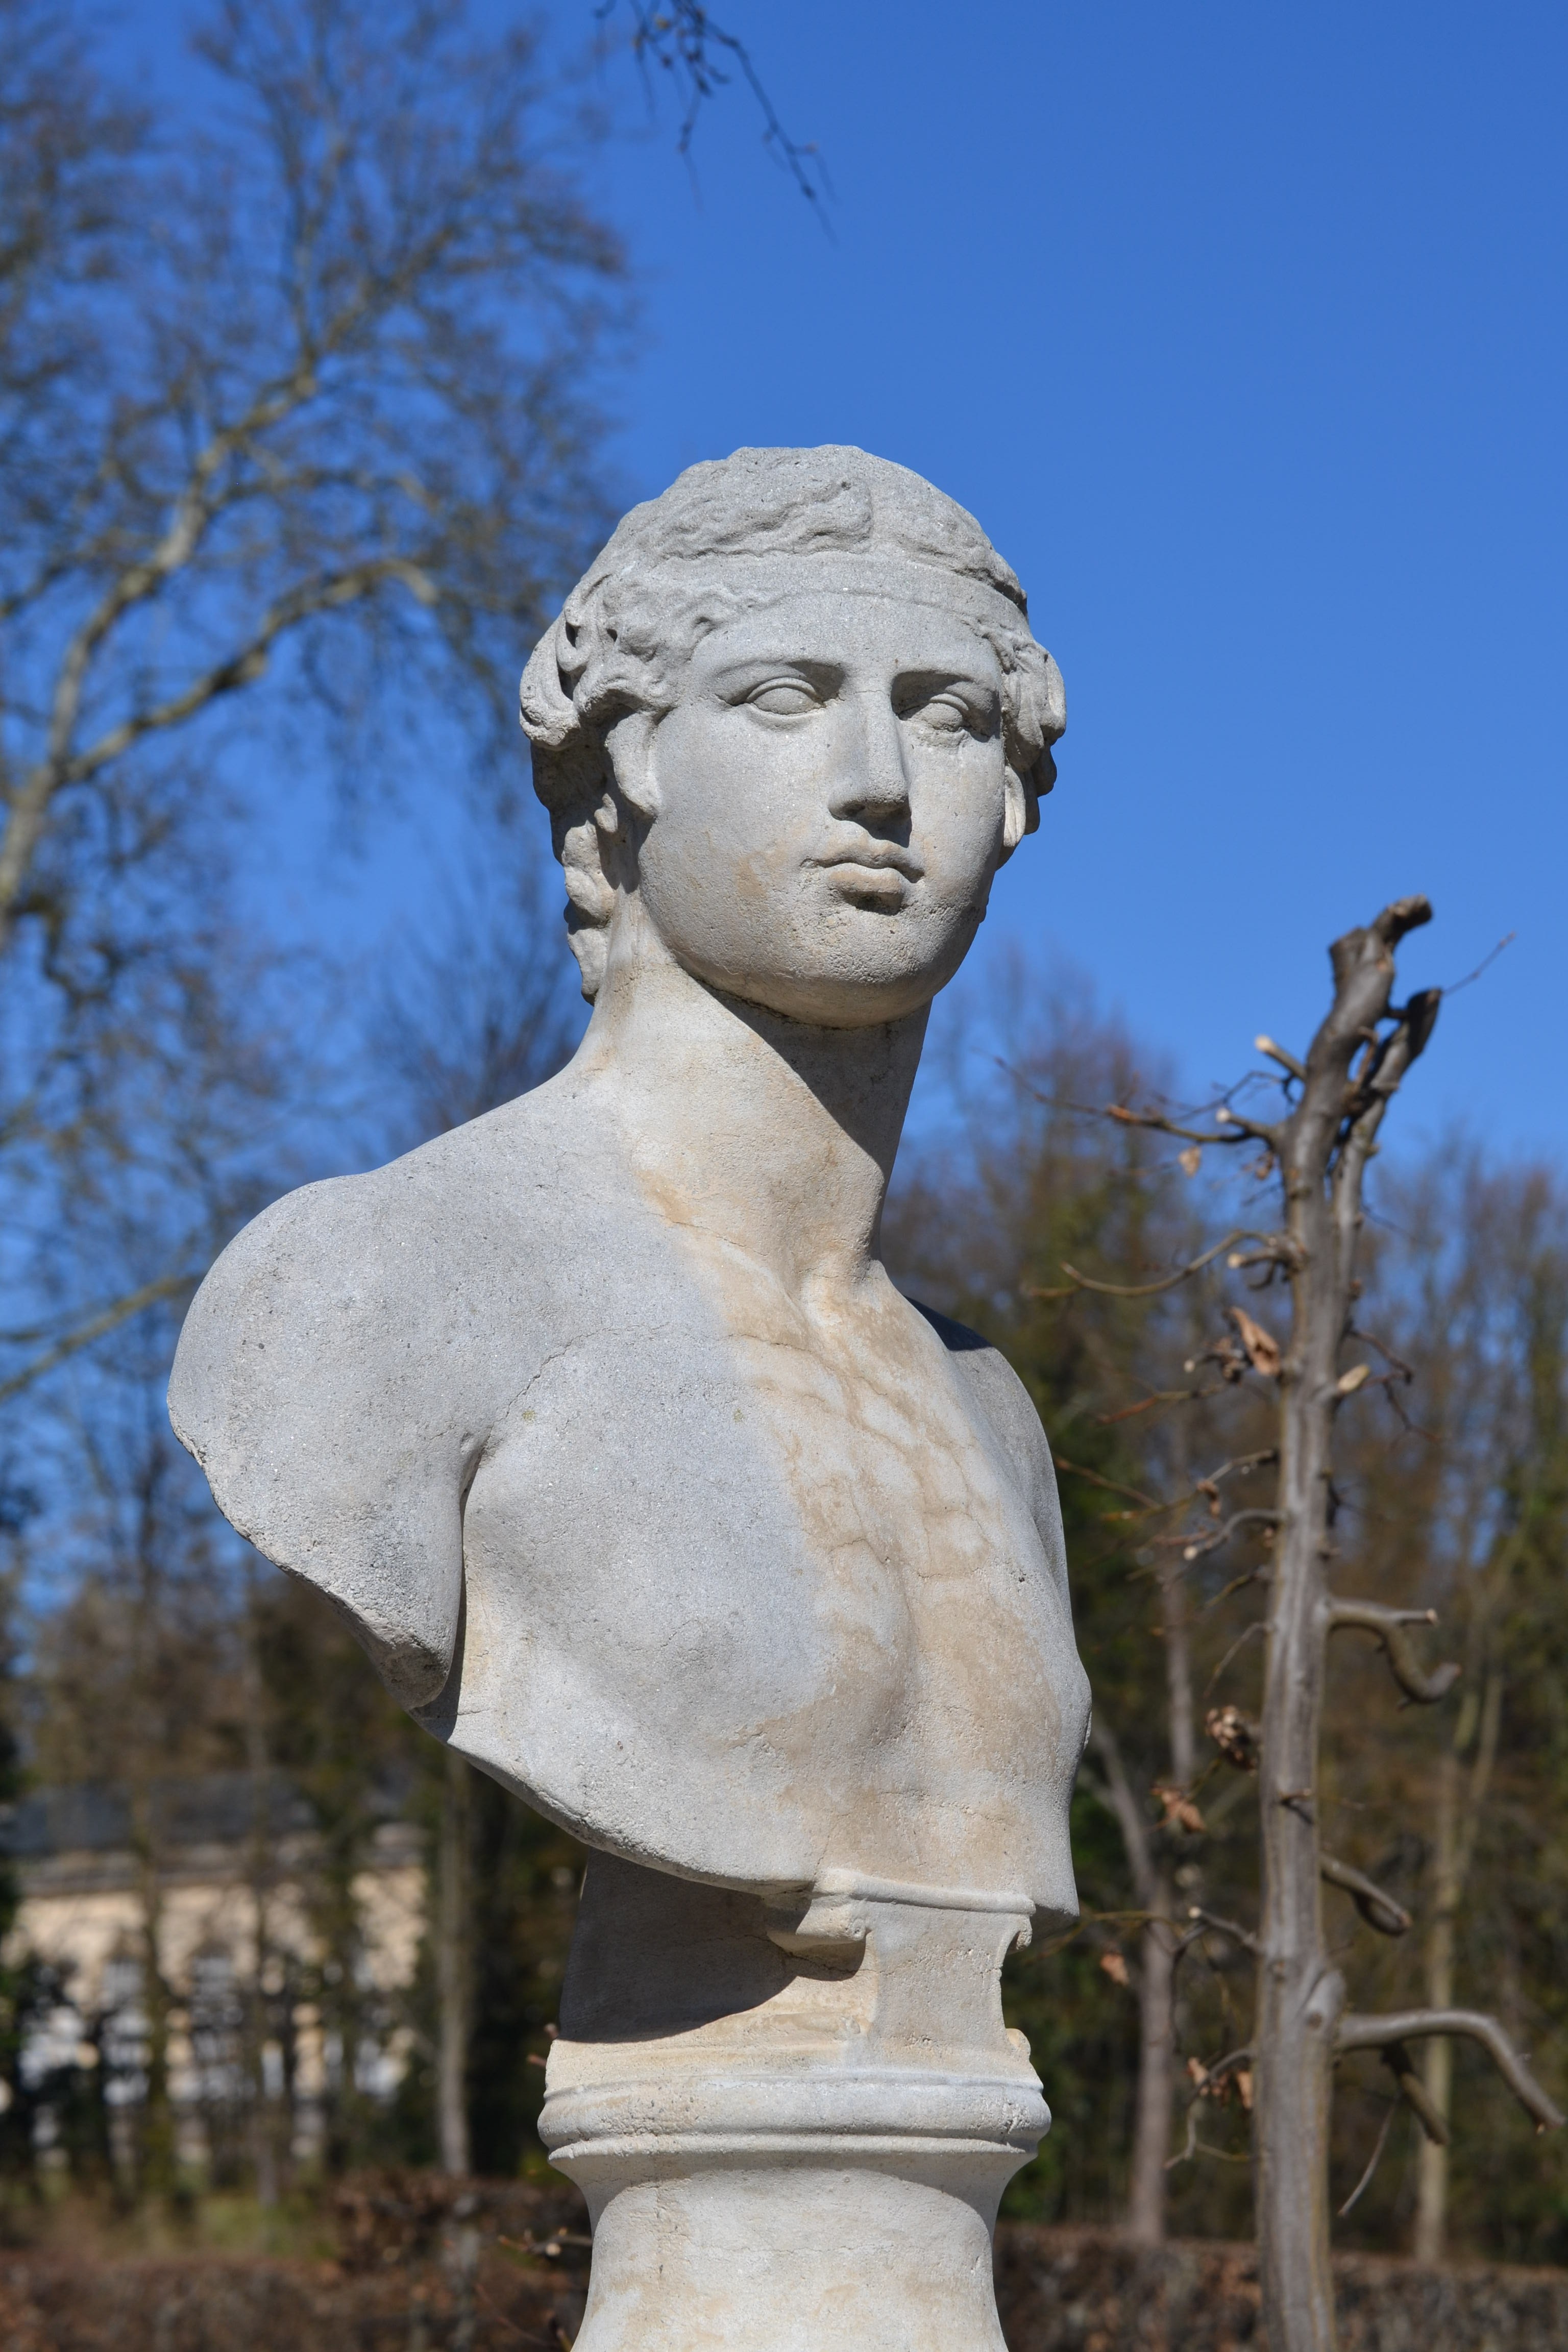
monument, statue, castle, places of interest, sculpture, art, temple, statues, germany, historically, potsdam, closed sanssouci, stone figures, ancient history